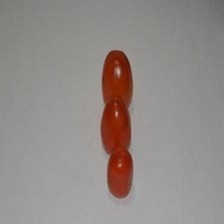
Label: tomato